Wawasan Nusantara

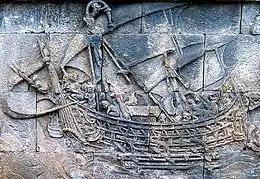
The image of a 9th-century ship on Borobudur bas relief, which argues for Indonesia's past as a regional maritime power.

In Indonesian history, the native ancient kingdoms that rose to become a regional hegemon are usually a thalassocracy; such as Srivijaya (7th to 12th century) and Majapahit (14th to 15th century). This was much owed to the strategic location of Indonesian archipelago as the nexus of ancient global trade connecting two centers of Asian civilisations—ancient India and imperial China, involved actively in global spice trade, which was also the important part of ancient maritime silk road.